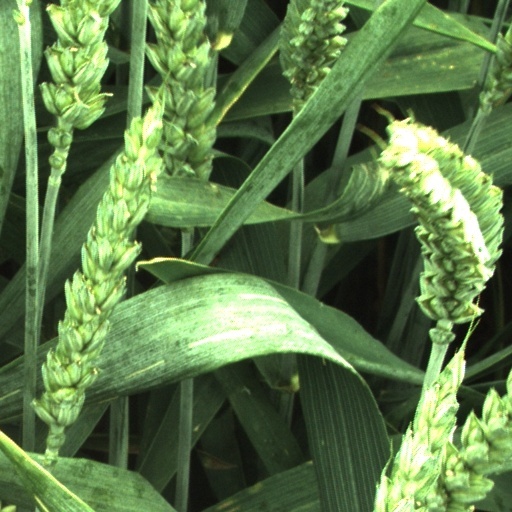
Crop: wheat